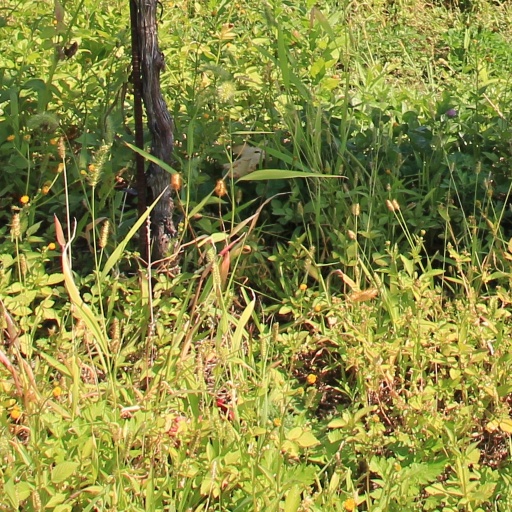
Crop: grape